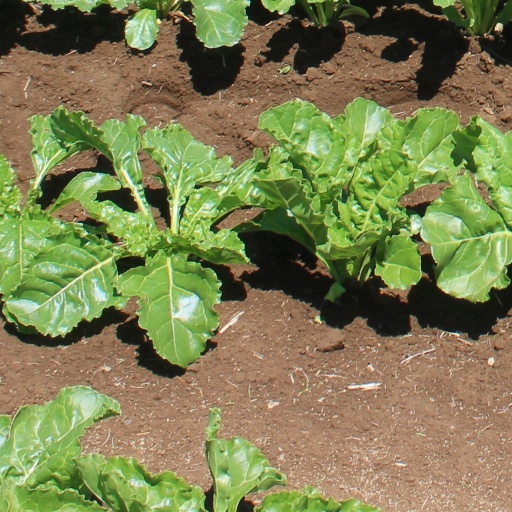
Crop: sugar beet